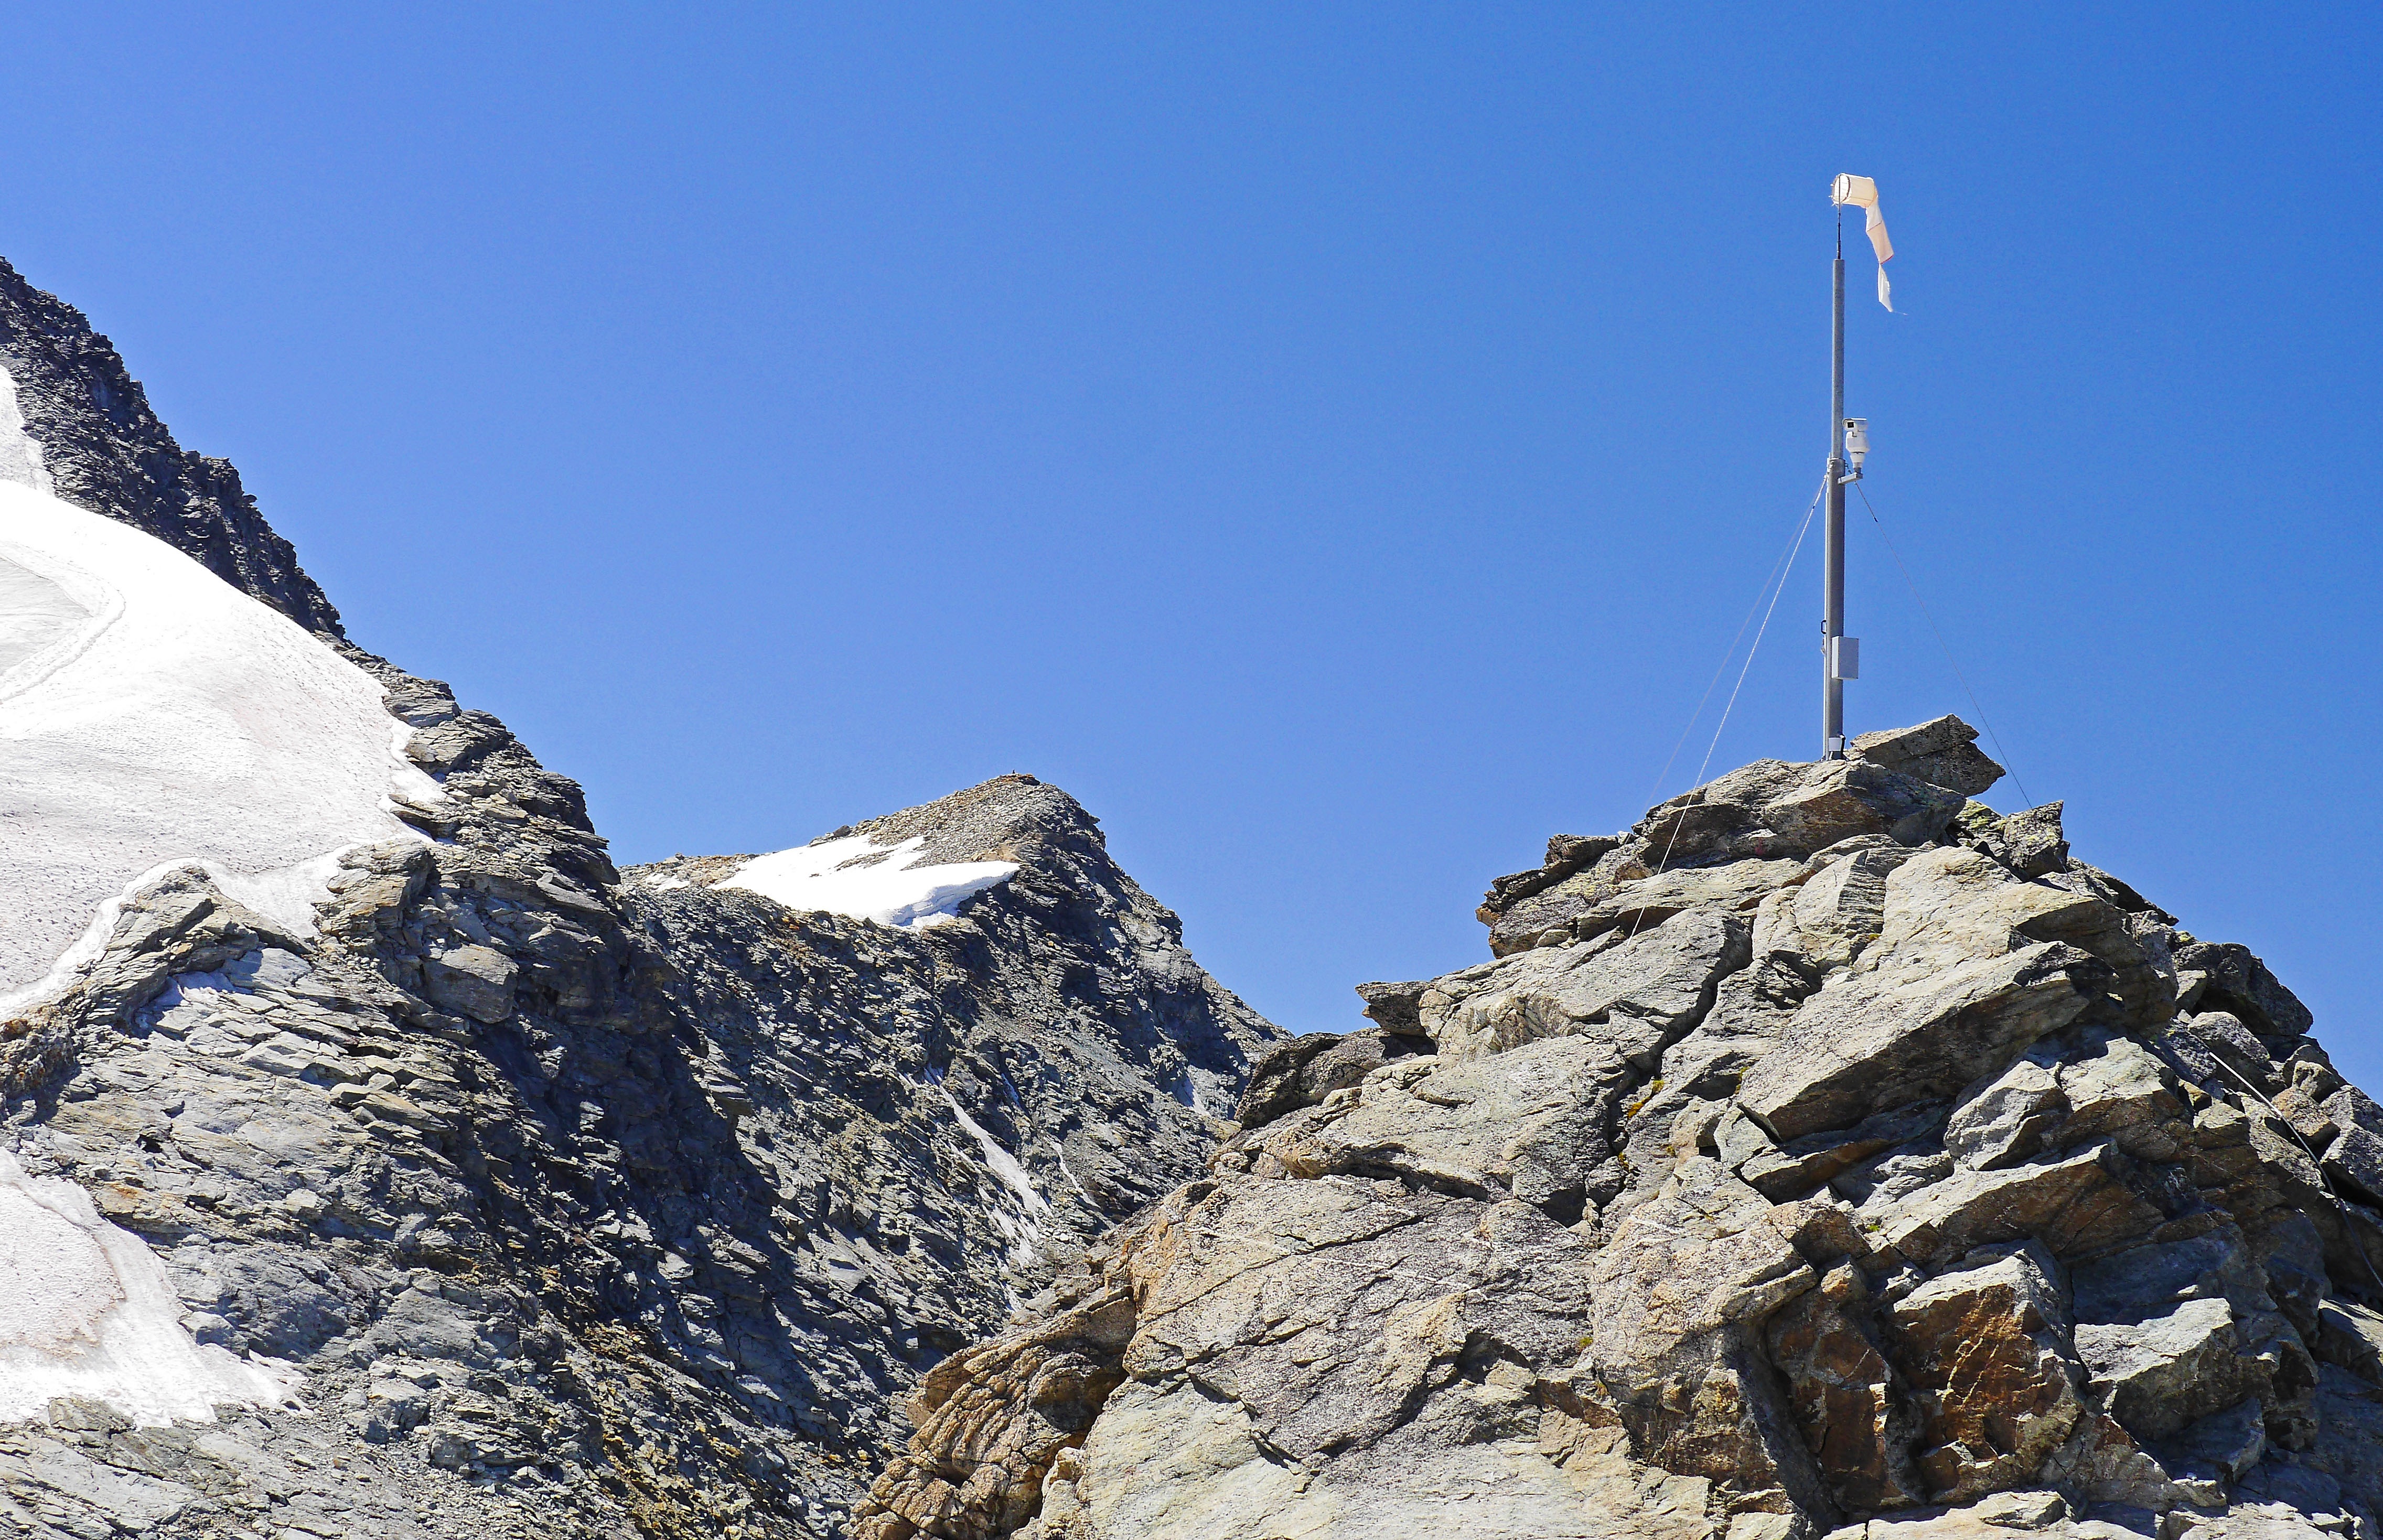
nature, rock, walking, mountain, snow, sky, adventure, mountain range, alpine, ridge, summit, climb, mountain landscape, mountaineering, sports, alps, backpacking, switzerland, engadin, landform, high alps, corvatsch, webcam, wind sock, 3300 m, snowfield, firn, rh tikon, graub nden, mountain pass, mountainous landforms